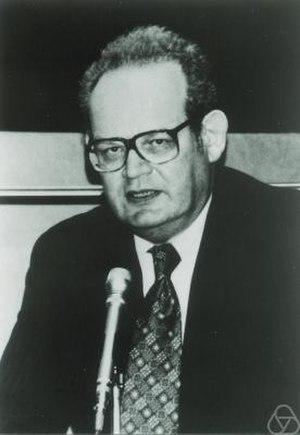
Benoît Mandelbrot, mathématicien français